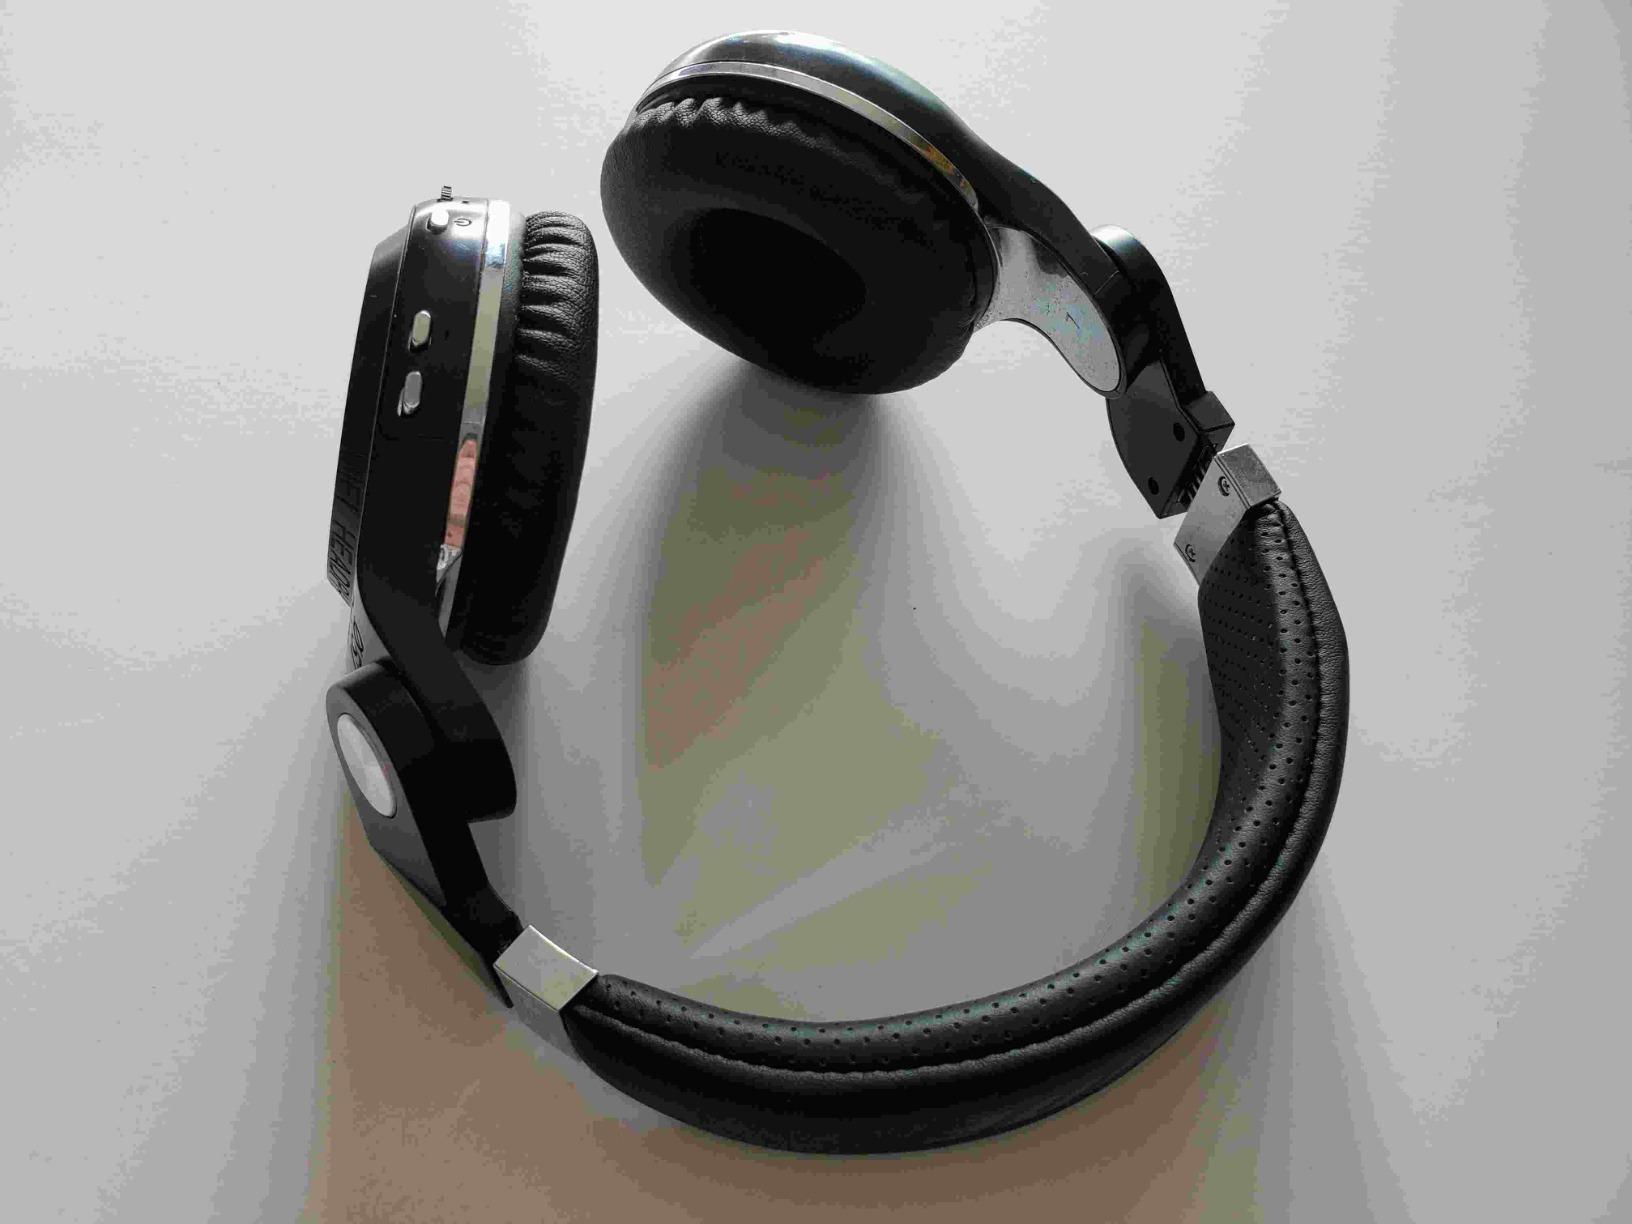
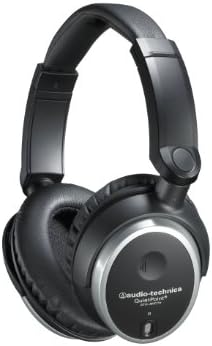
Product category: headphones
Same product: no